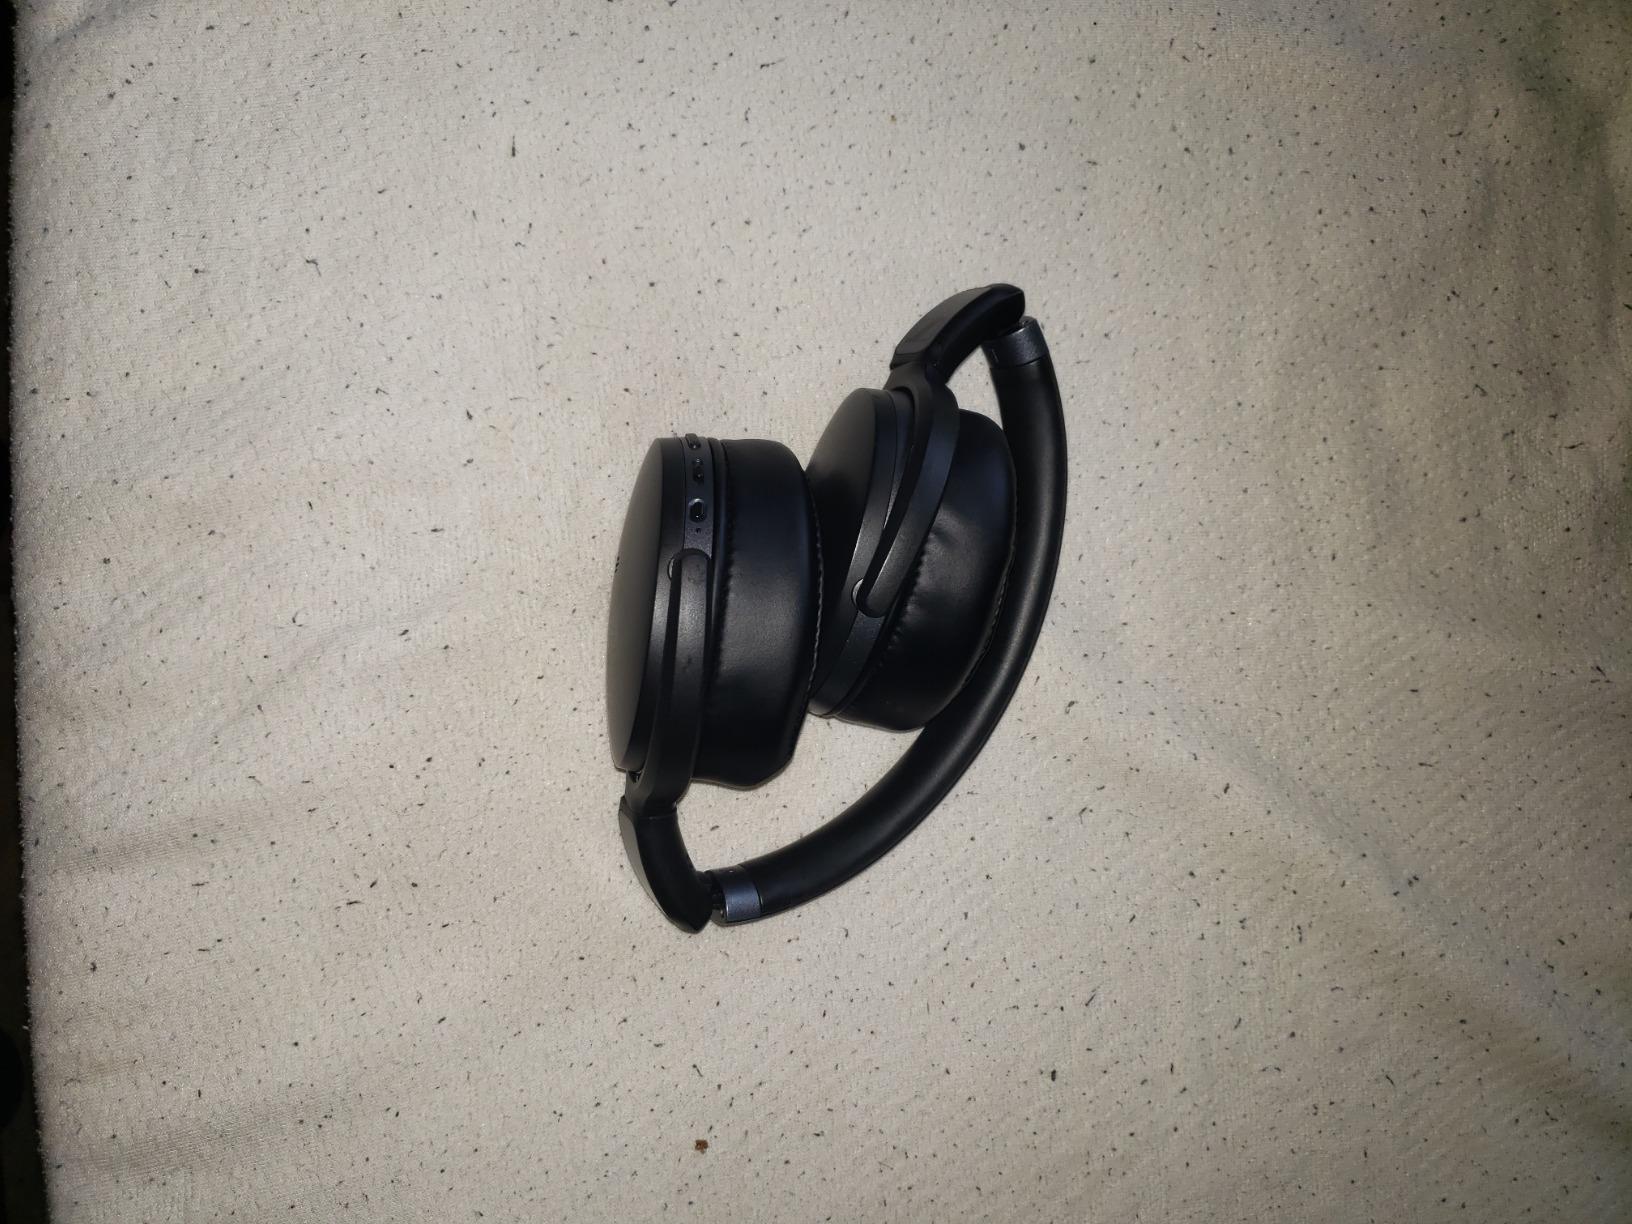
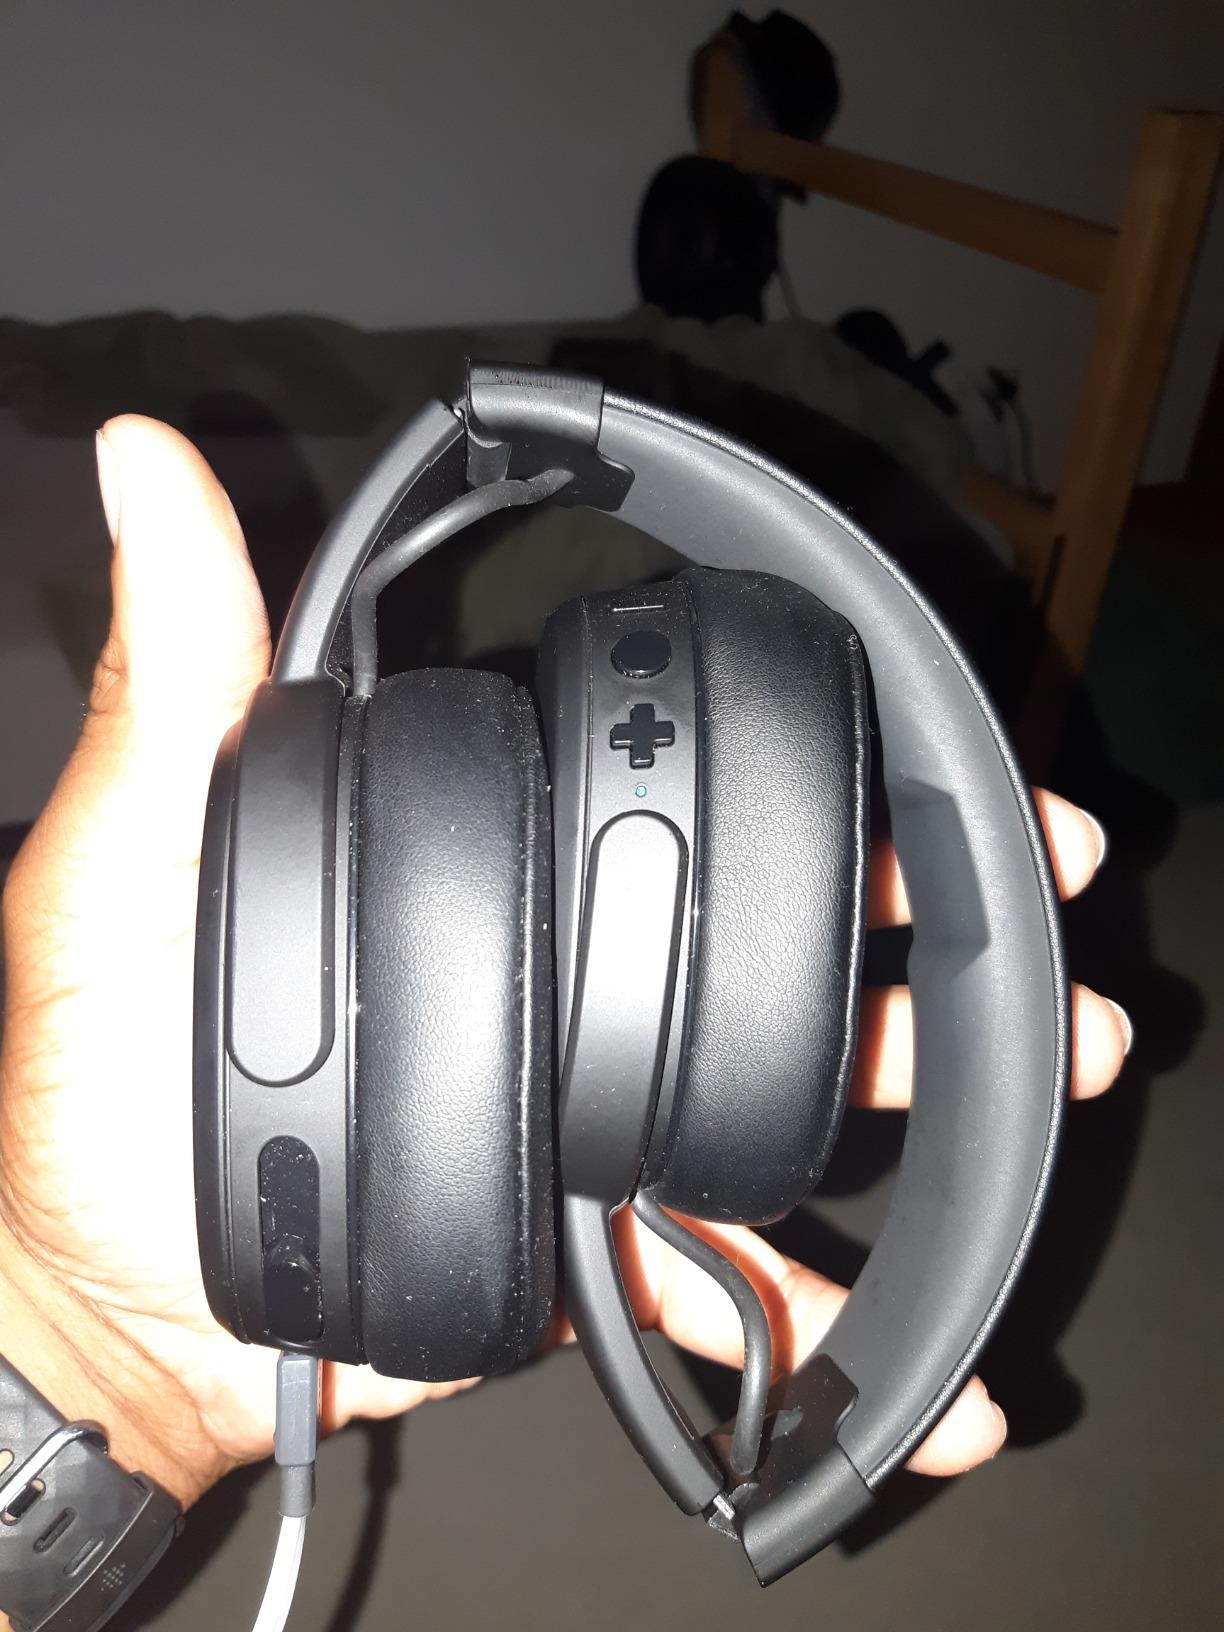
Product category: headphones
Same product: no